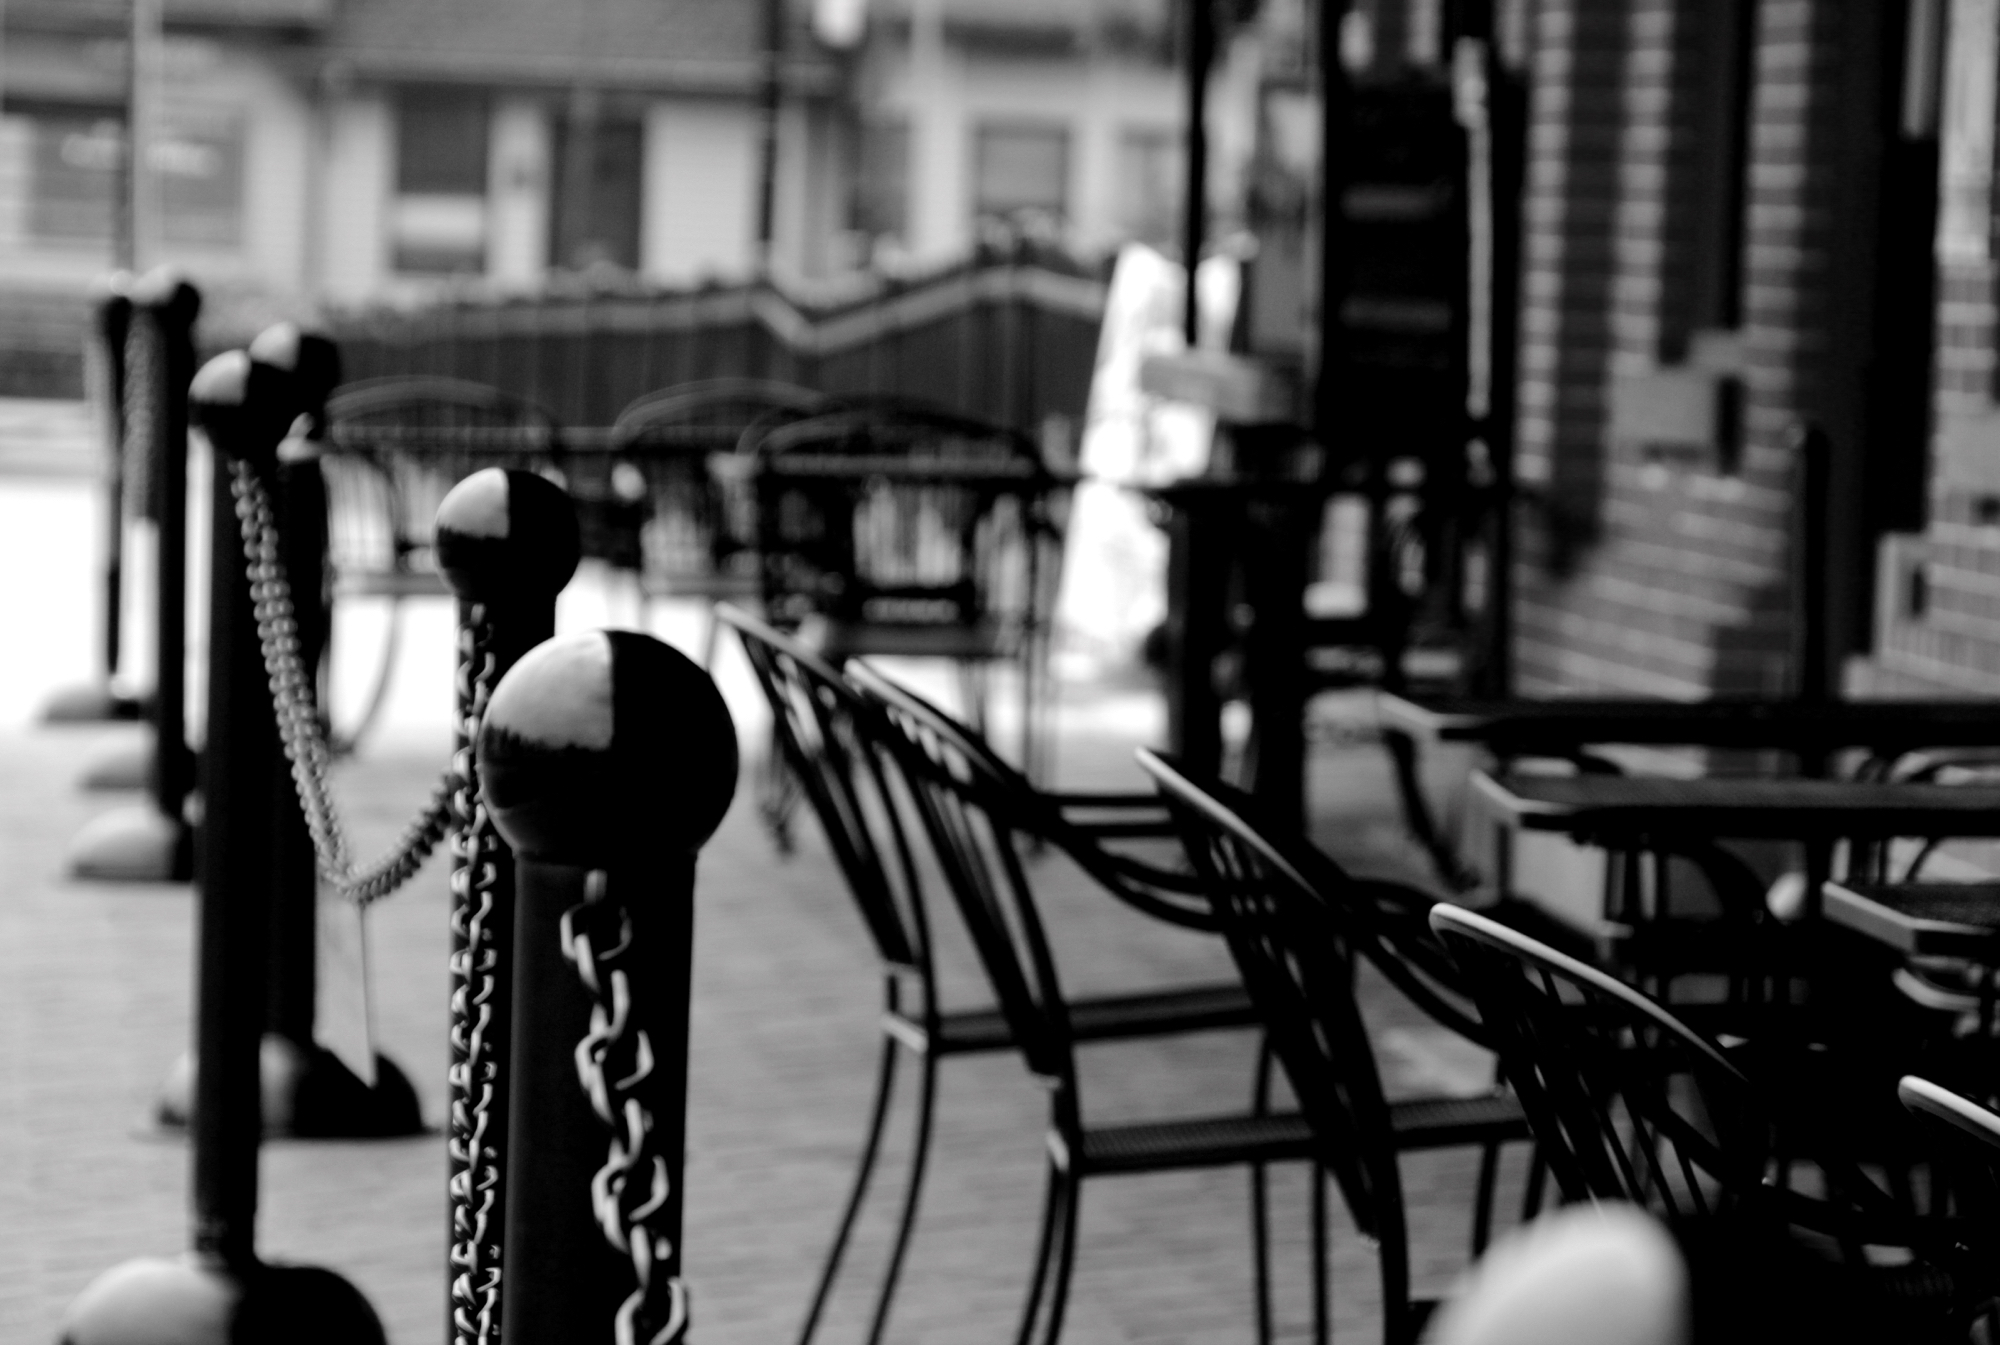
black and white, road, street, photography, train, station, black, monochrome, bw, lines, infrastructure, photograph, leadinglines, leading, odc, monochrome photography, film noir